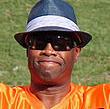
Age: 61